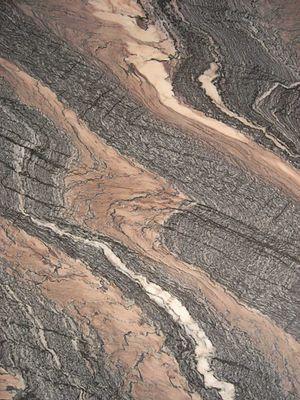
Le marbre cipolin est une variété de marbre utilisée par les Romains. Le nom moderne correspond en latin à marmor carystium.